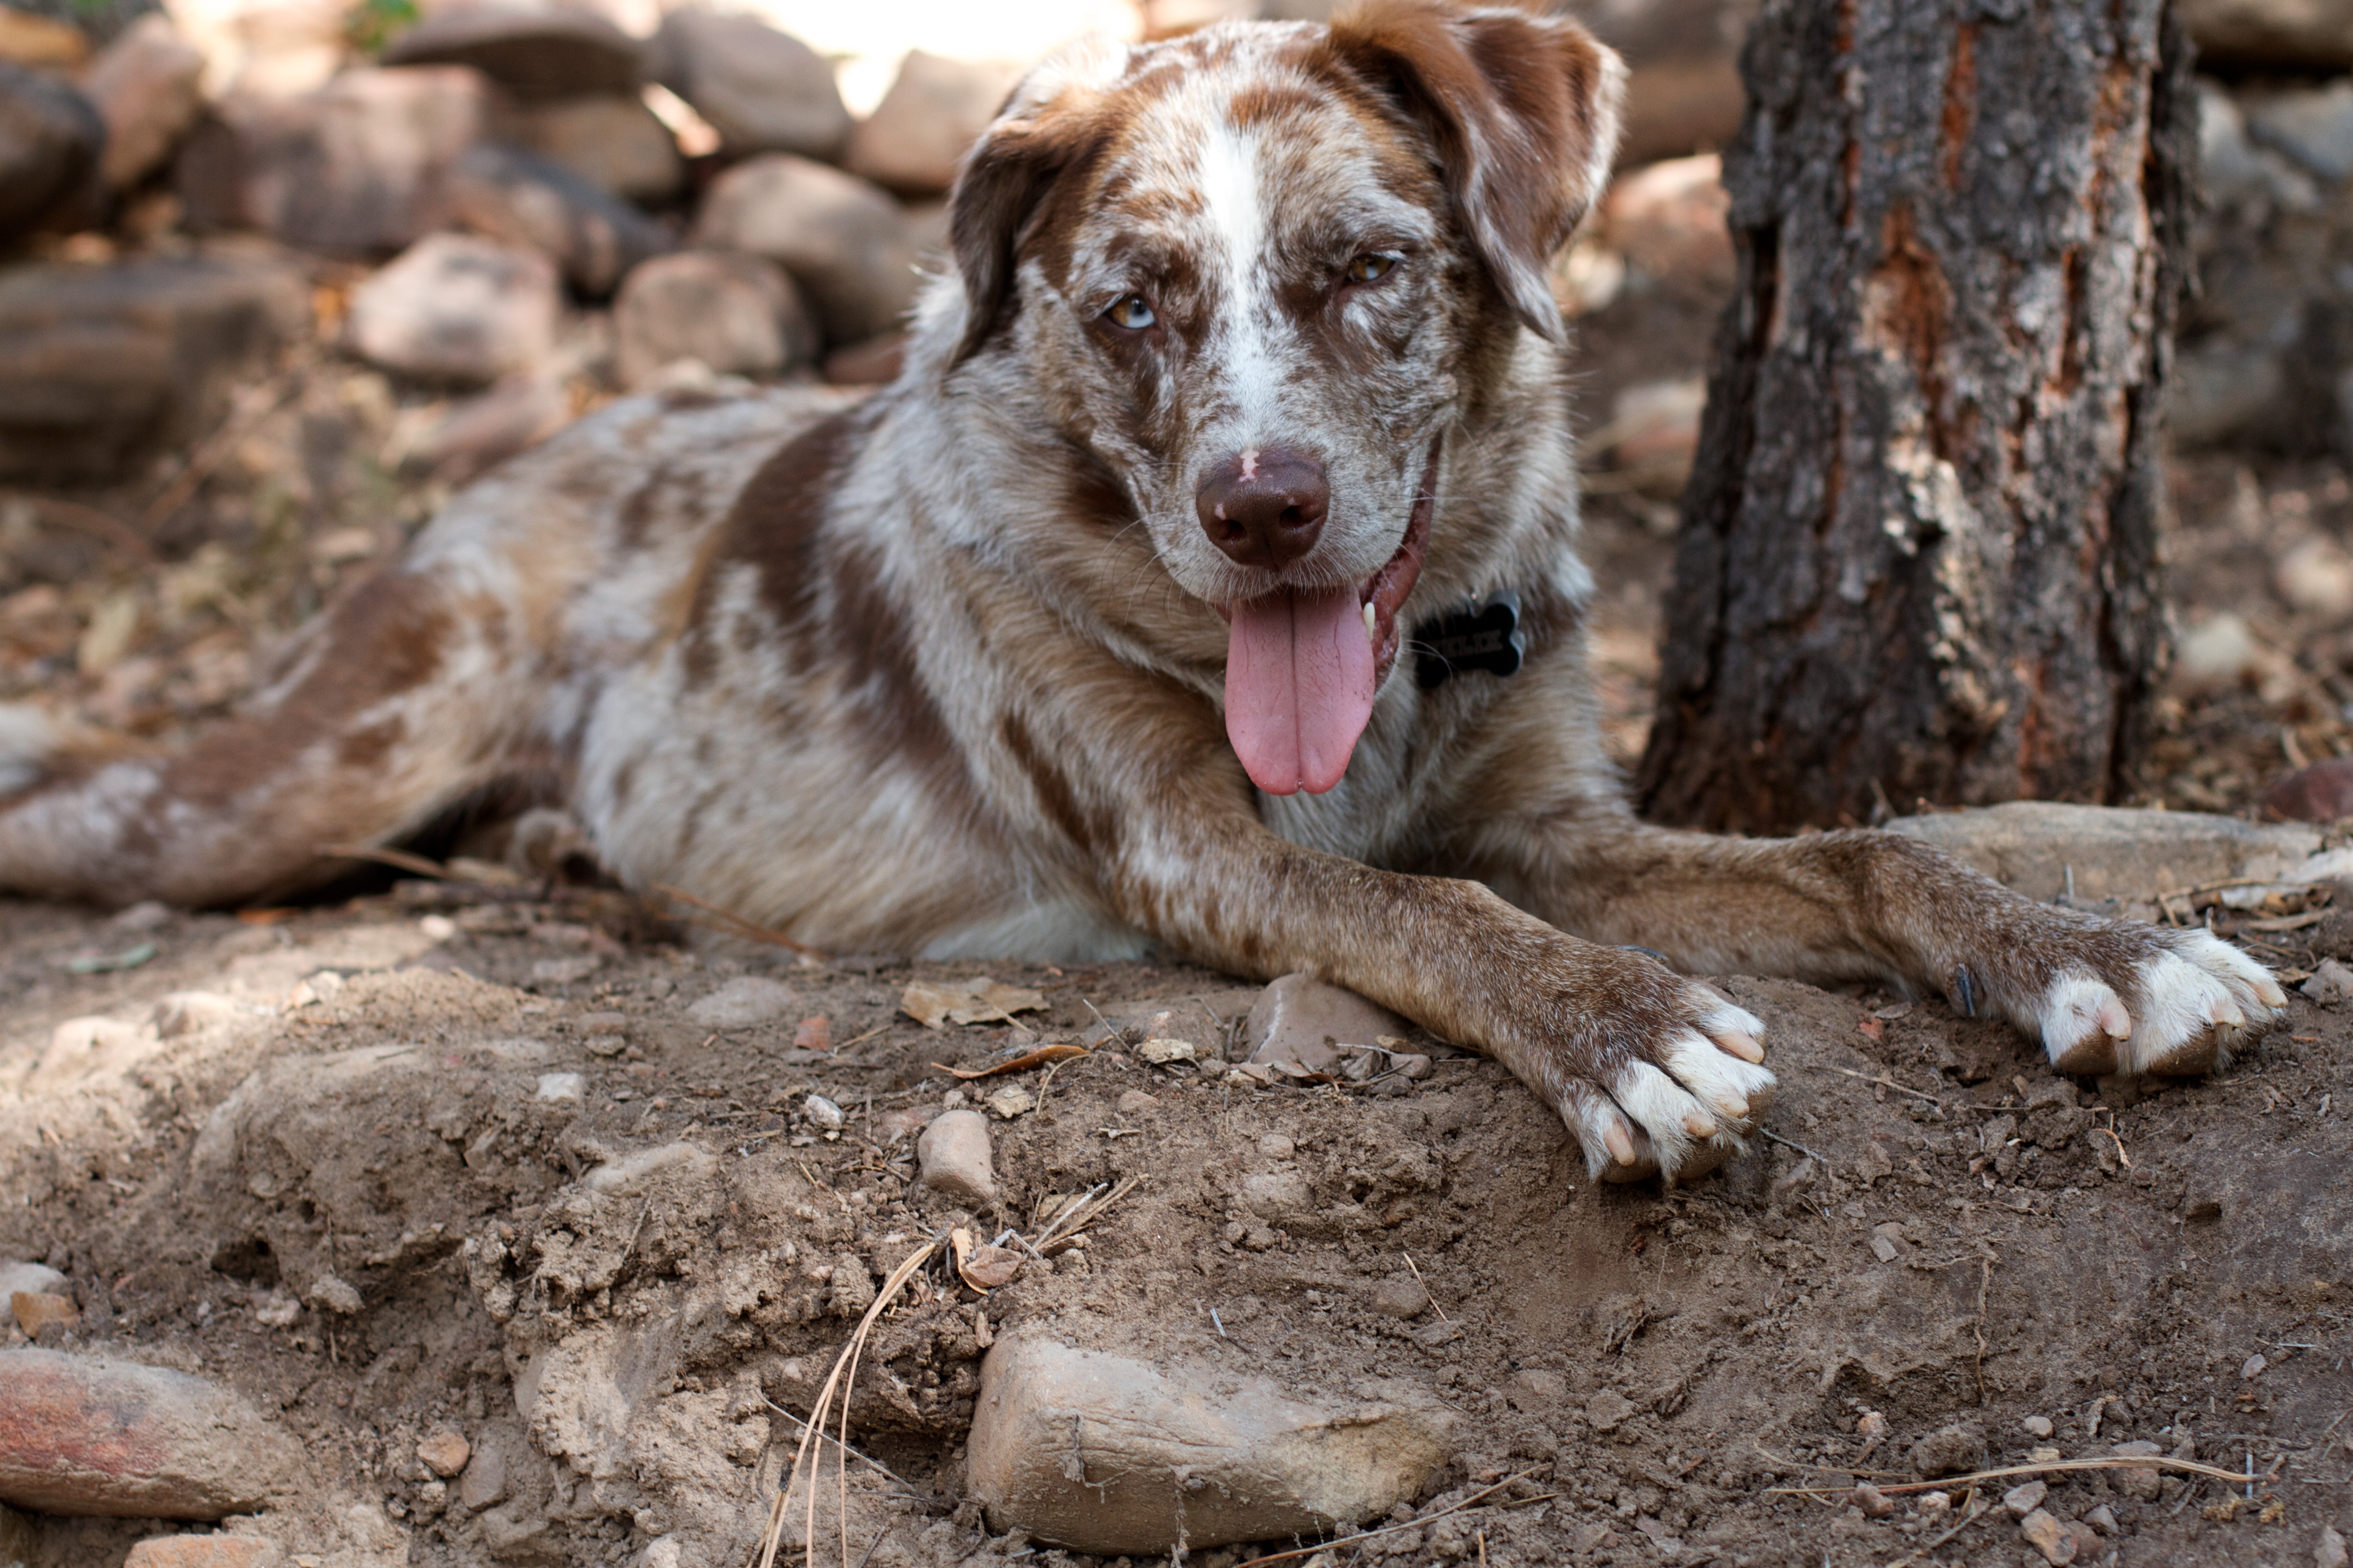
puppy, dog, wildlife, mammal, vertebrate, felix, animal shelter, australian cattle dog, street dog, dog like mammal, wolfdog, dog crossbreeds, louisiana catahoula leopard dog, lycaon pictus